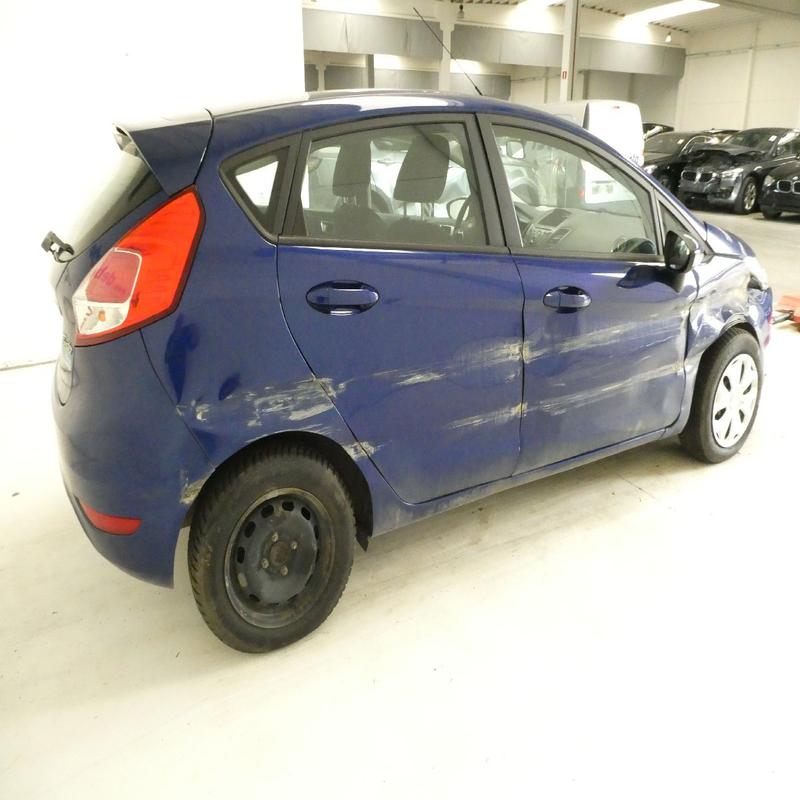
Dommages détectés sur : aile avant droite, porte avant droite, porte arrière droite, aile arrière droite, pare-choc arrière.
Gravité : mineur